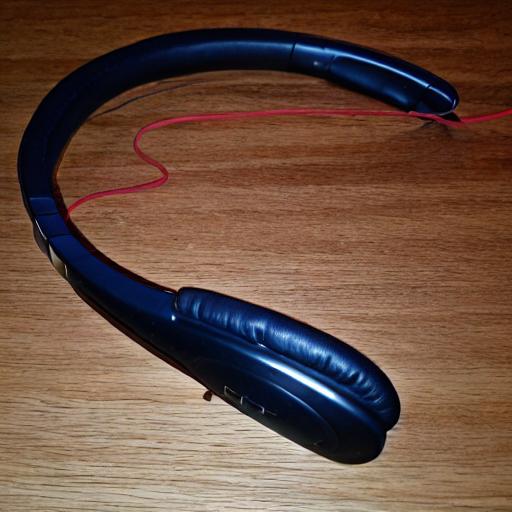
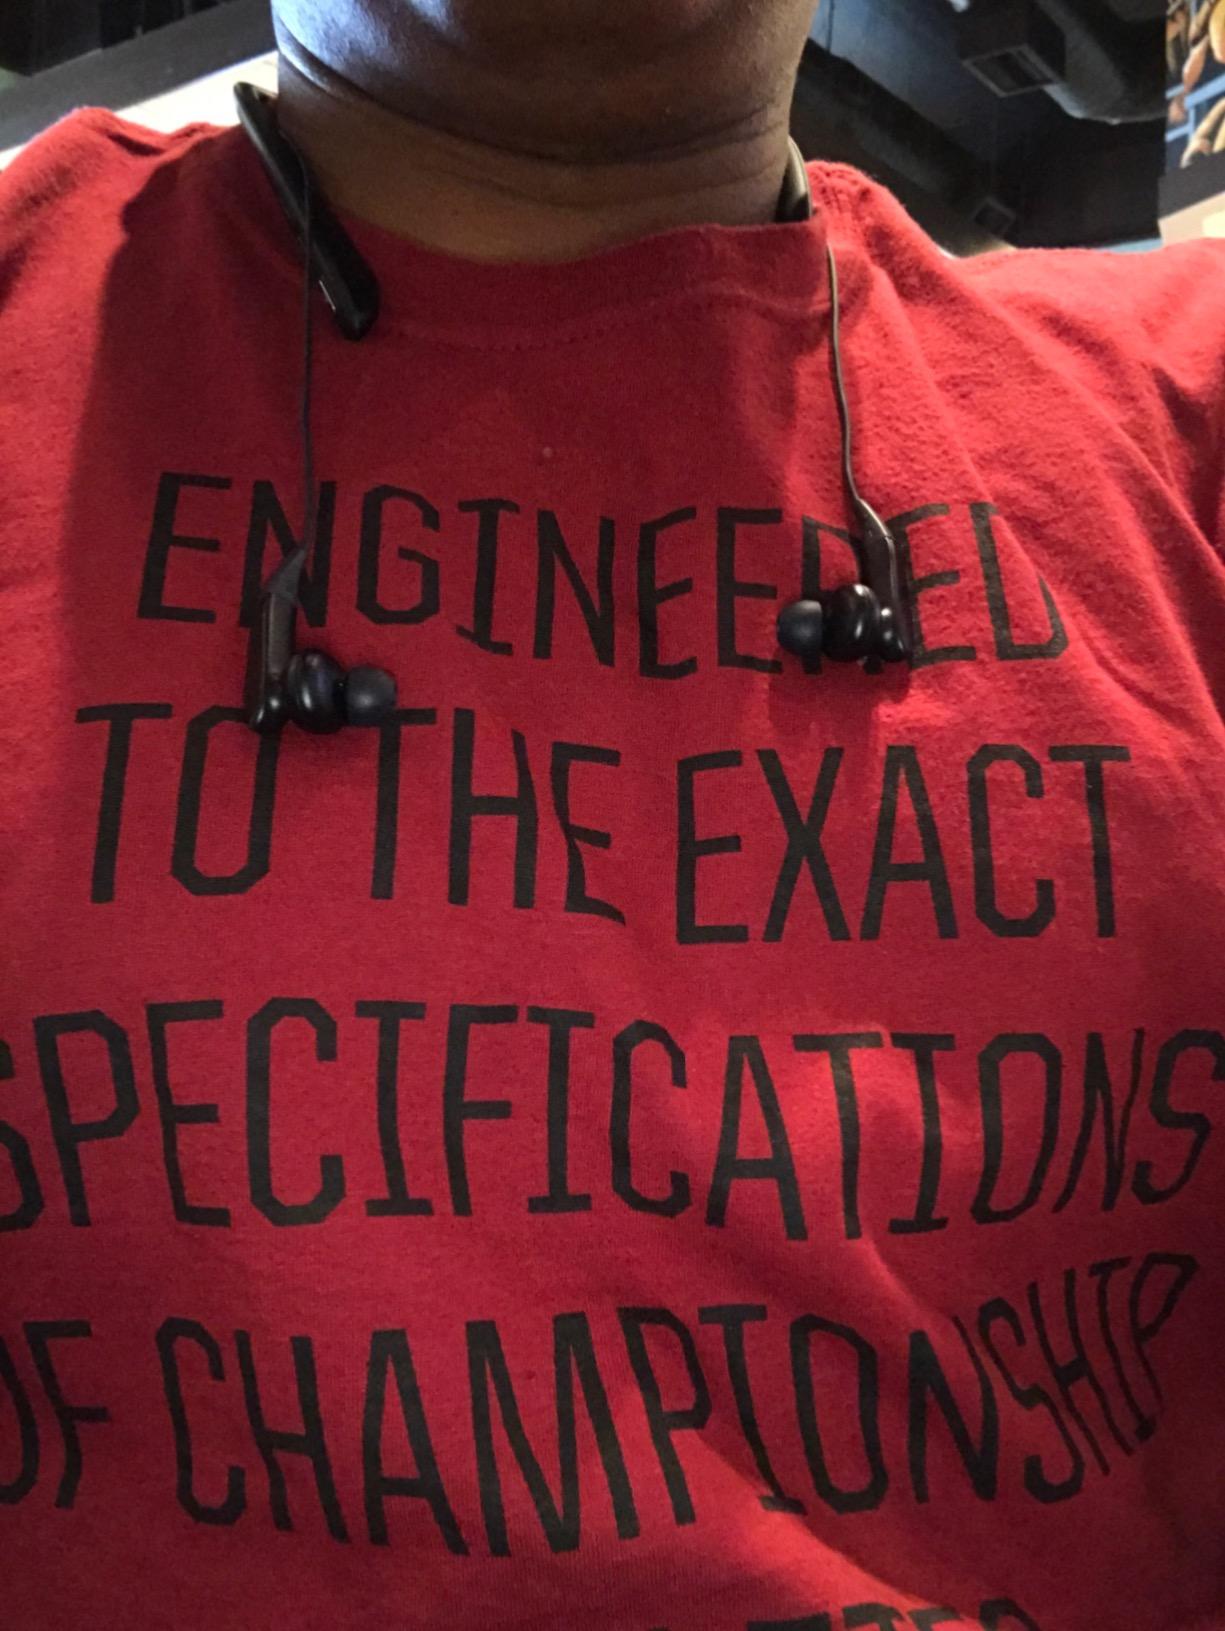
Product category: headphones
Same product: no